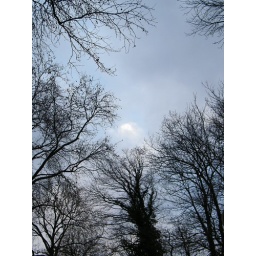
Forest (II) - The cloud in the sky - Le nuage dans le ciel